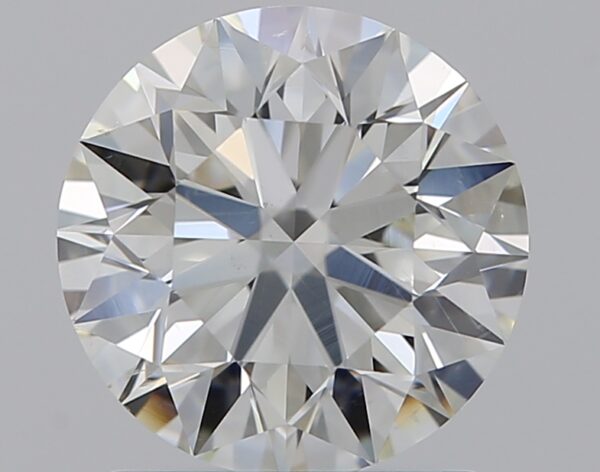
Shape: round
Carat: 1.31
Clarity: SI1
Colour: I
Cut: EX
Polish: EX
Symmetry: EX
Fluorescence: N
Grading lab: GIA
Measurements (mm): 6.94 x 6.98 x 4.37